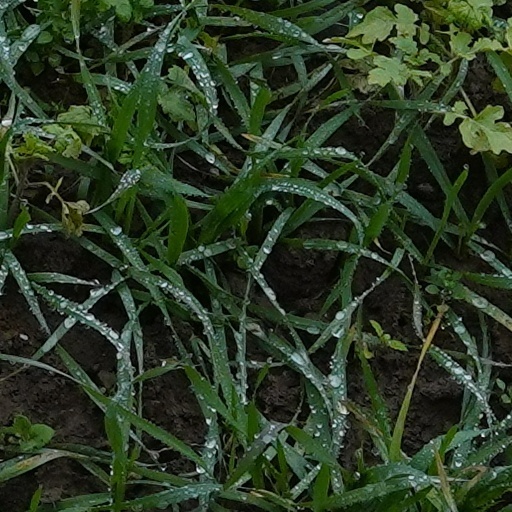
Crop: wheat